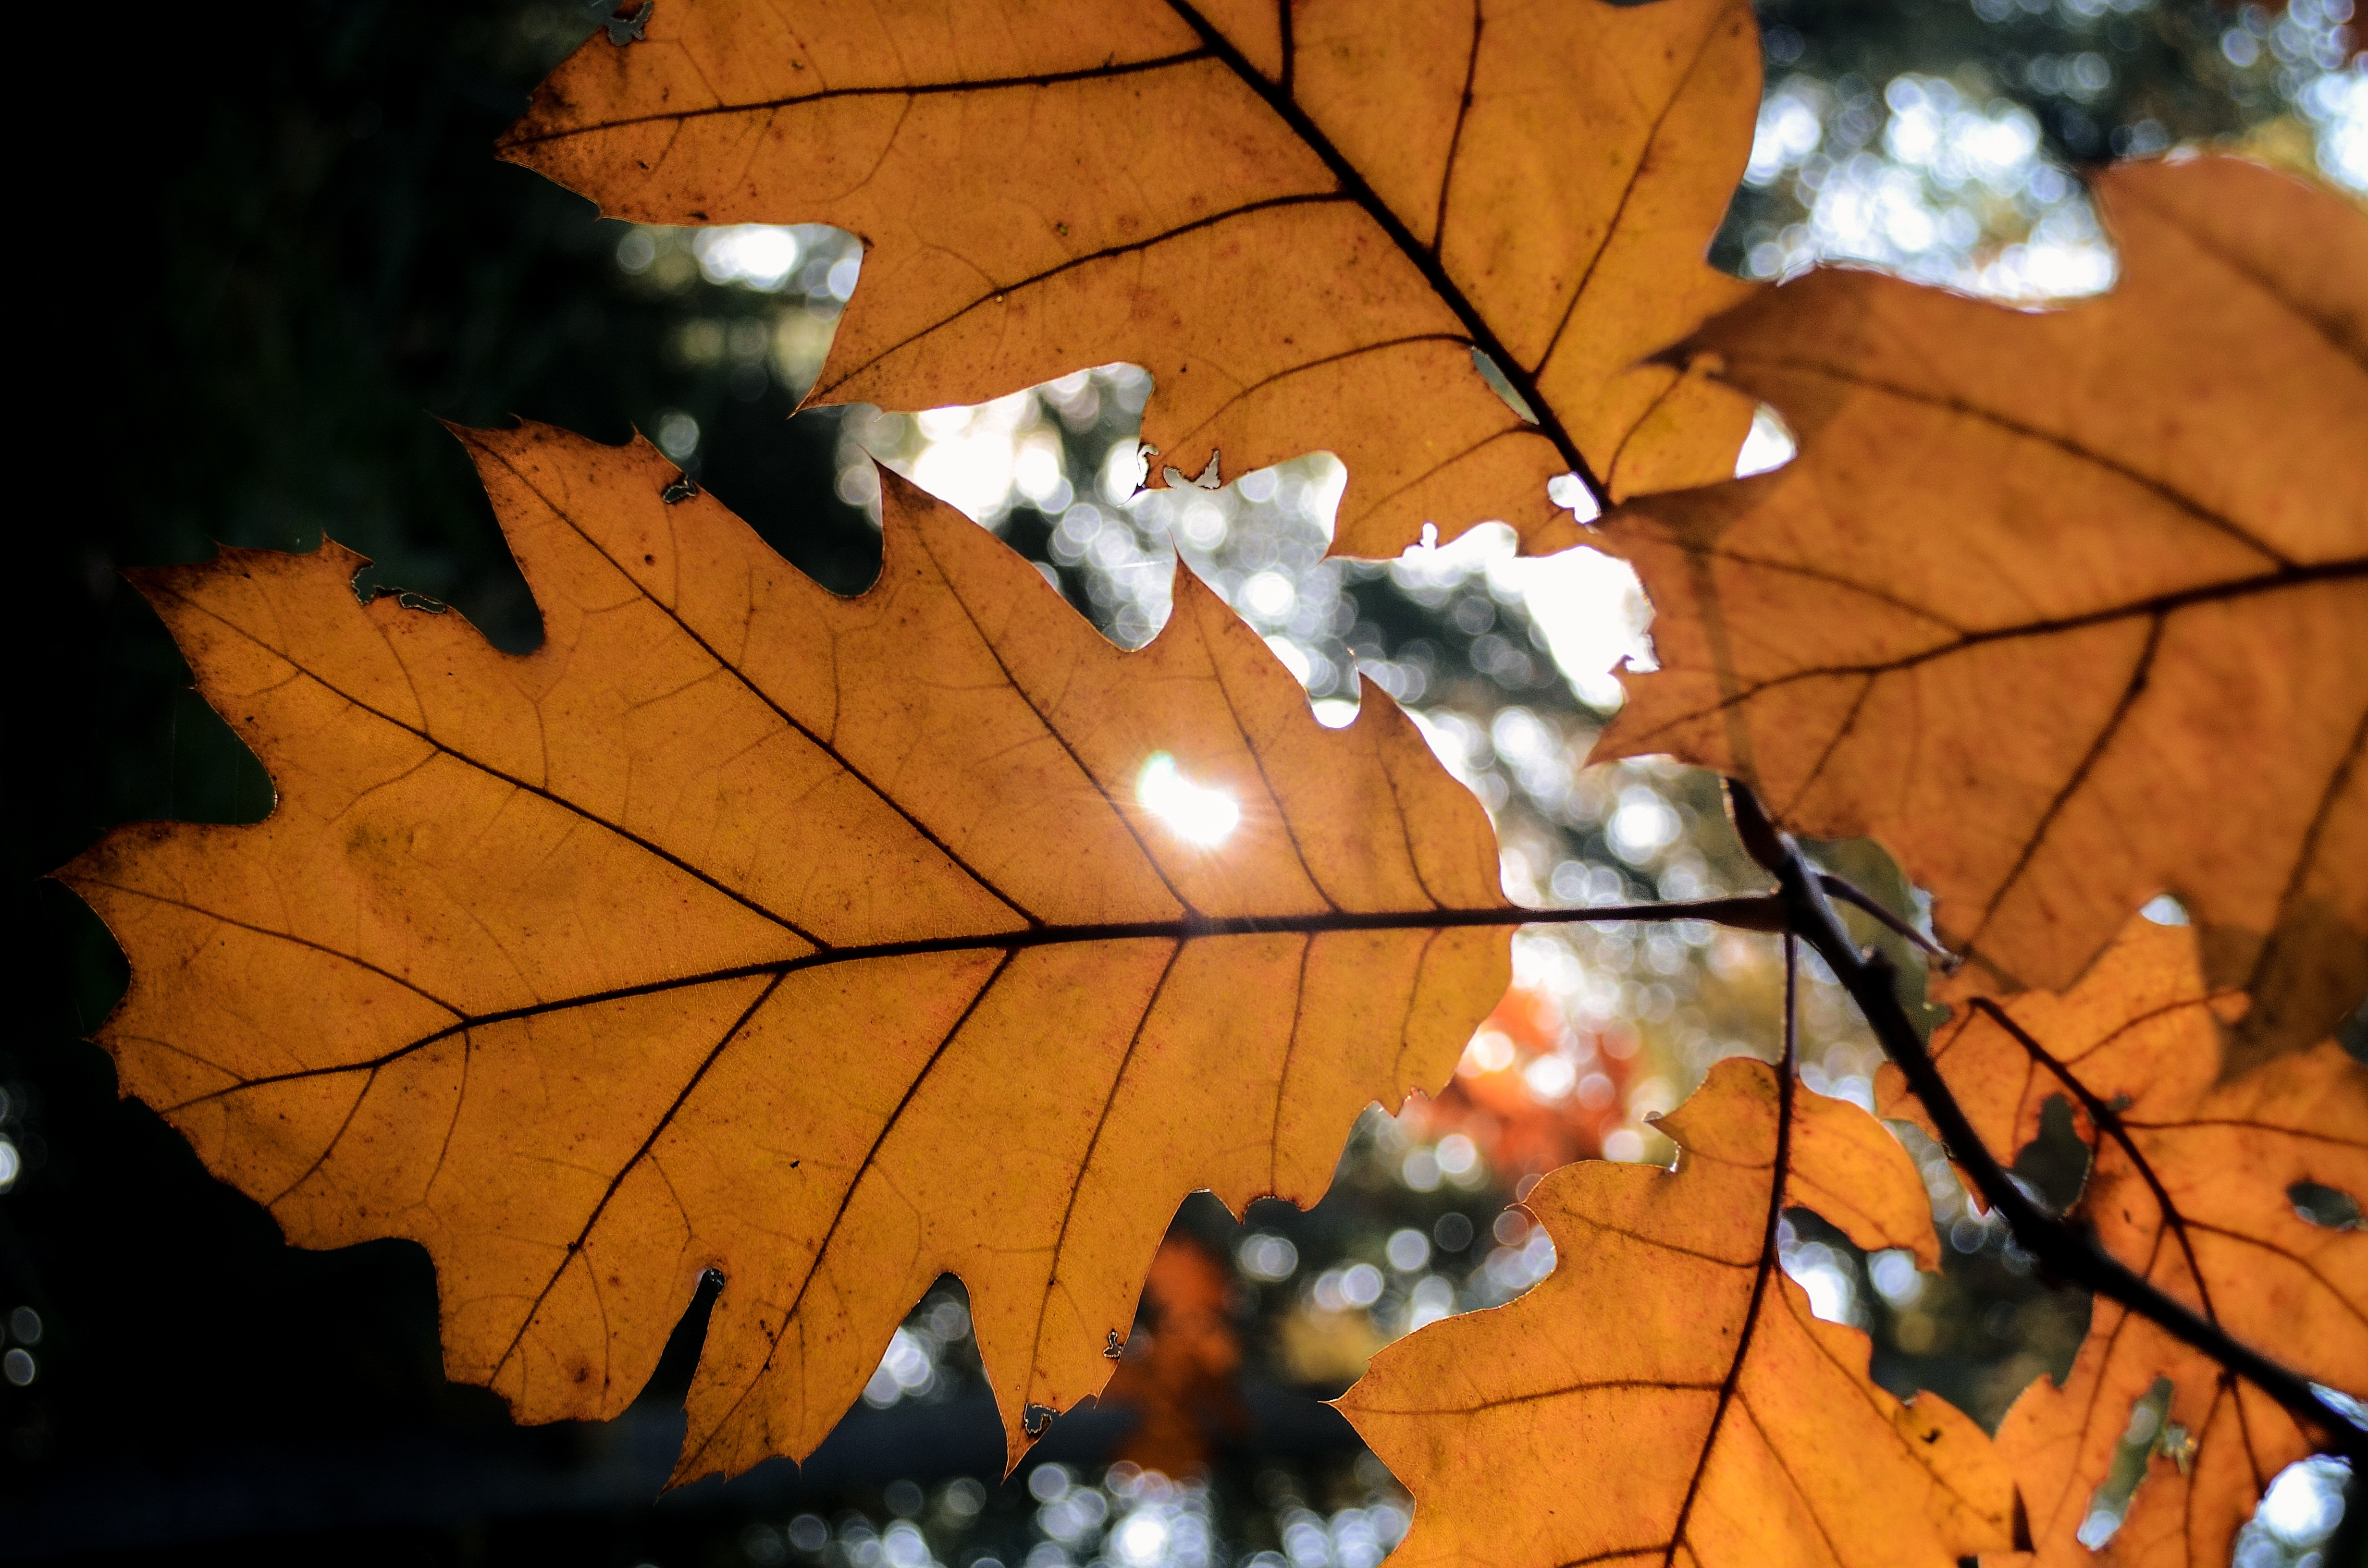
tree, nature, branch, plant, sunlight, leaf, autumn, season, maple tree, maple leaf, flowering plant, woody plant, land plant